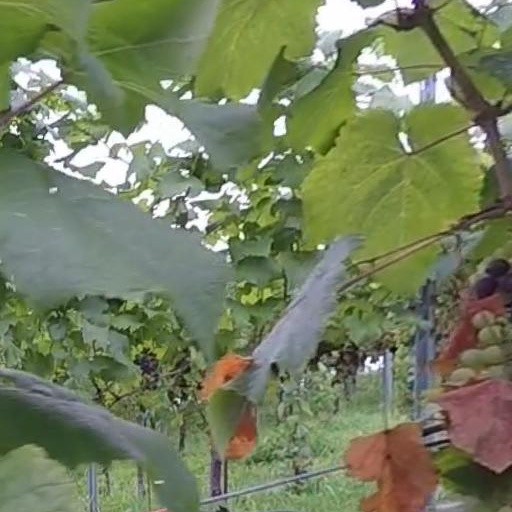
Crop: grape